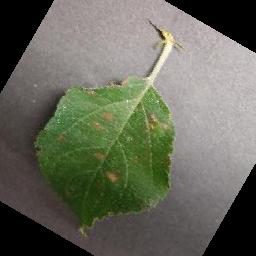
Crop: apple
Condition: cedar_rust